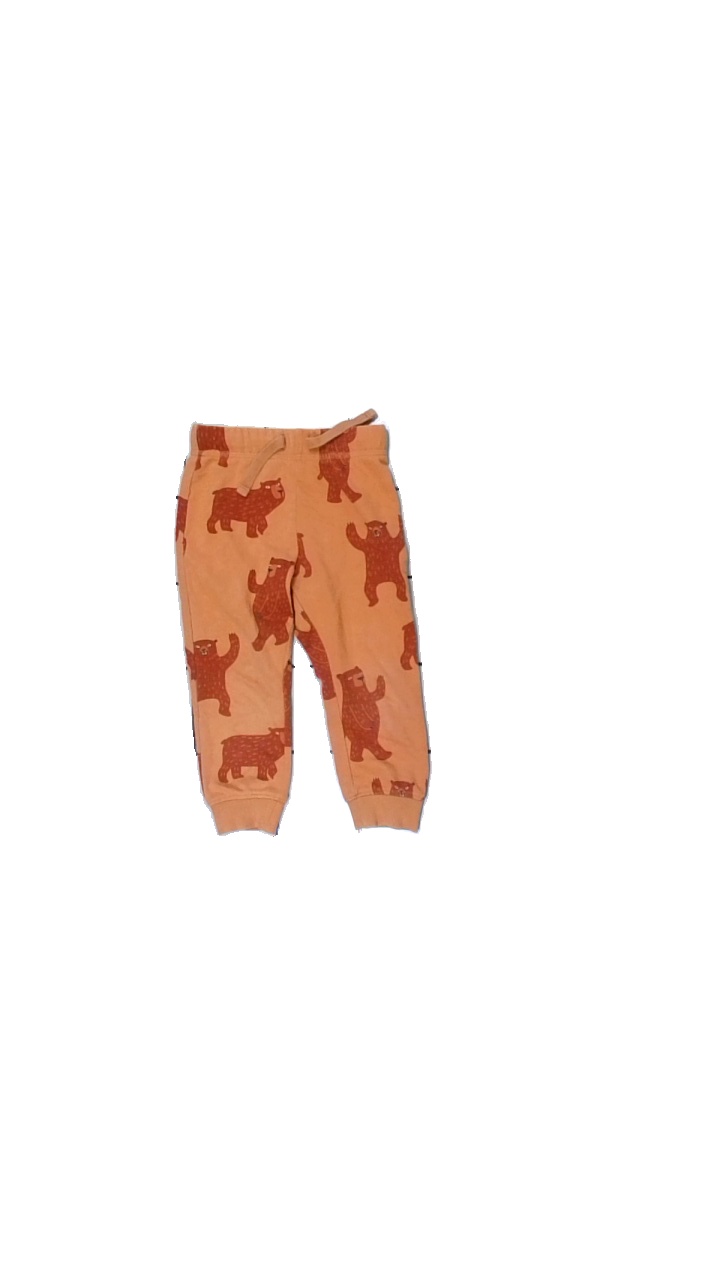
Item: Trousers (Children)
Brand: H&m
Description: bruna mjukisbyxor med björnar på
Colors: Black, Brown
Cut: Regular
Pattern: Animal print
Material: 82% cotton 18% polyester
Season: All
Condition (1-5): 5
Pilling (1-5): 5
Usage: Reuse
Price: <50